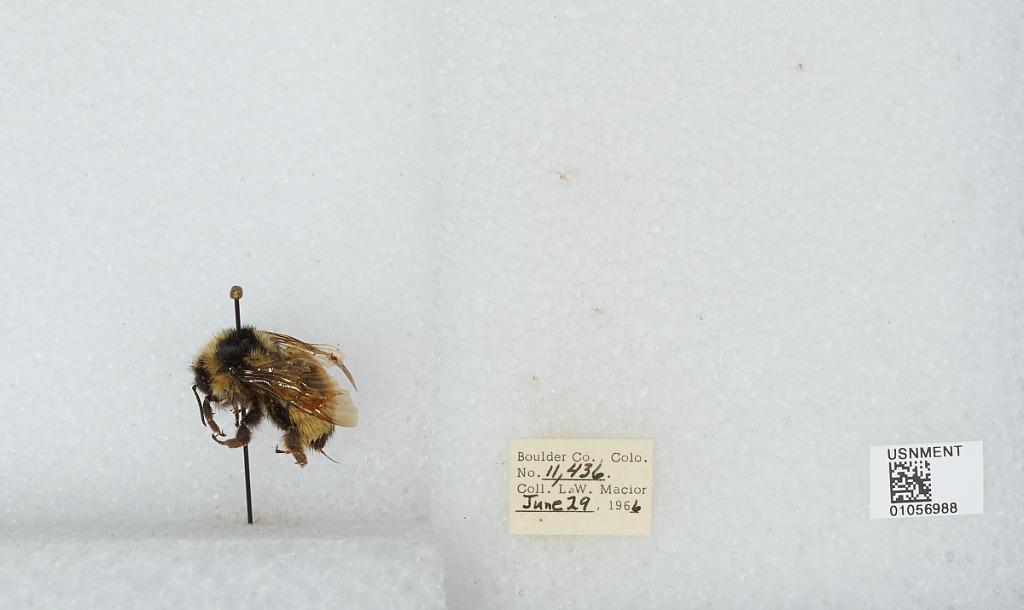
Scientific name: Bombus (Pyrobombus) bifarius Cresson
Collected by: L. Macior
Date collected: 1966-6-29
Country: United States
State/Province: Colorado
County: Boulder
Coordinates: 40.0017, -105.308